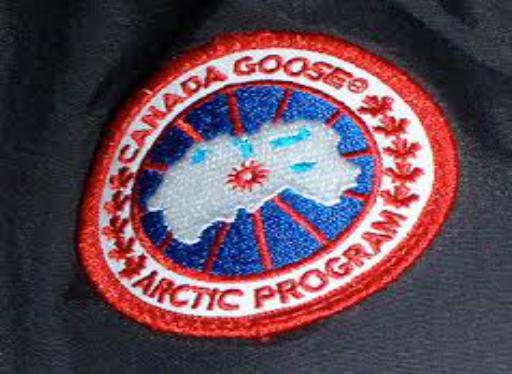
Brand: Canada Goose
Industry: Clothes